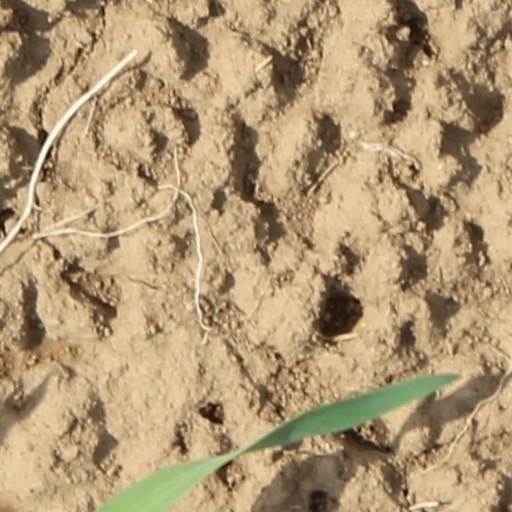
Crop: wheat